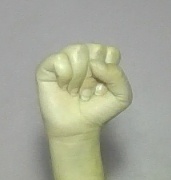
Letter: saad